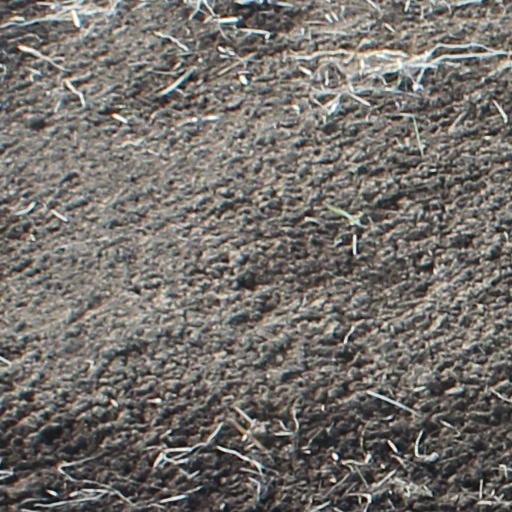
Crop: wheat